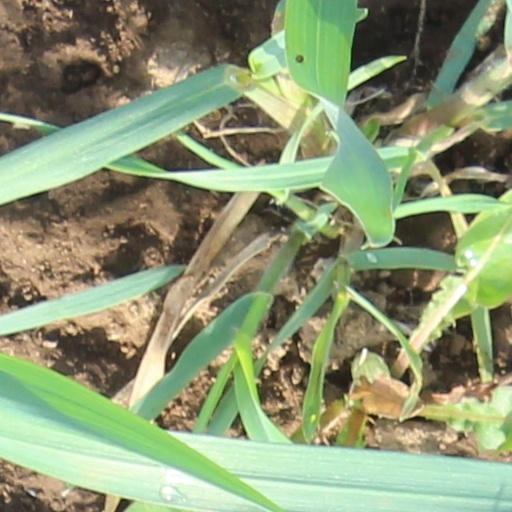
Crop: wheat